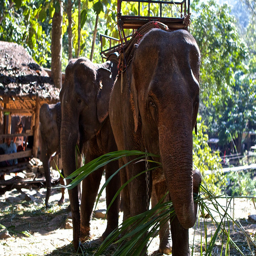
Elephants are standing together eating long pieces of grass.
Elephants outfitted to carry people stand together while one snacks on a plant.
Elephants are standing together with seats on their backs.
some elephants are eating and some people and trees
A group of elephants with seats on their backs.